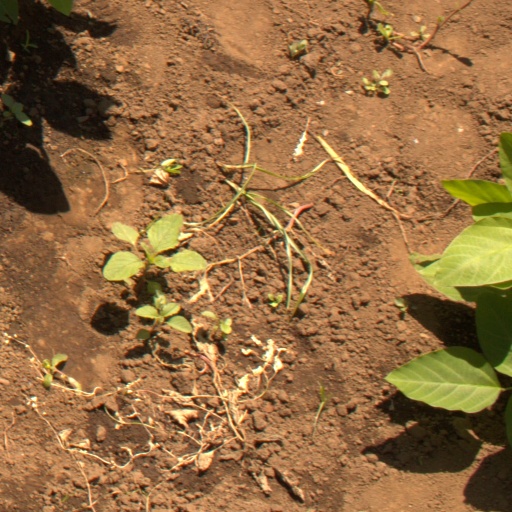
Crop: soybean